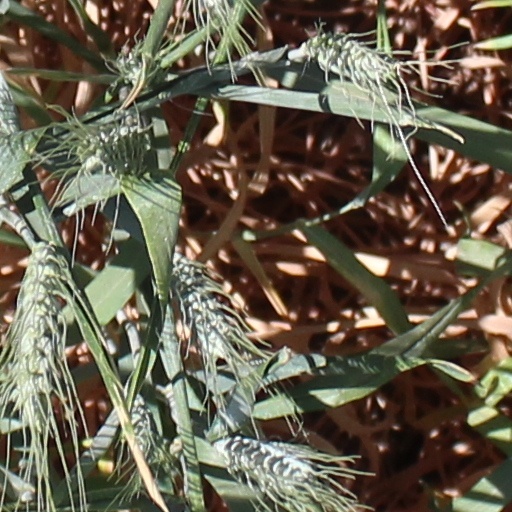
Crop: wheat